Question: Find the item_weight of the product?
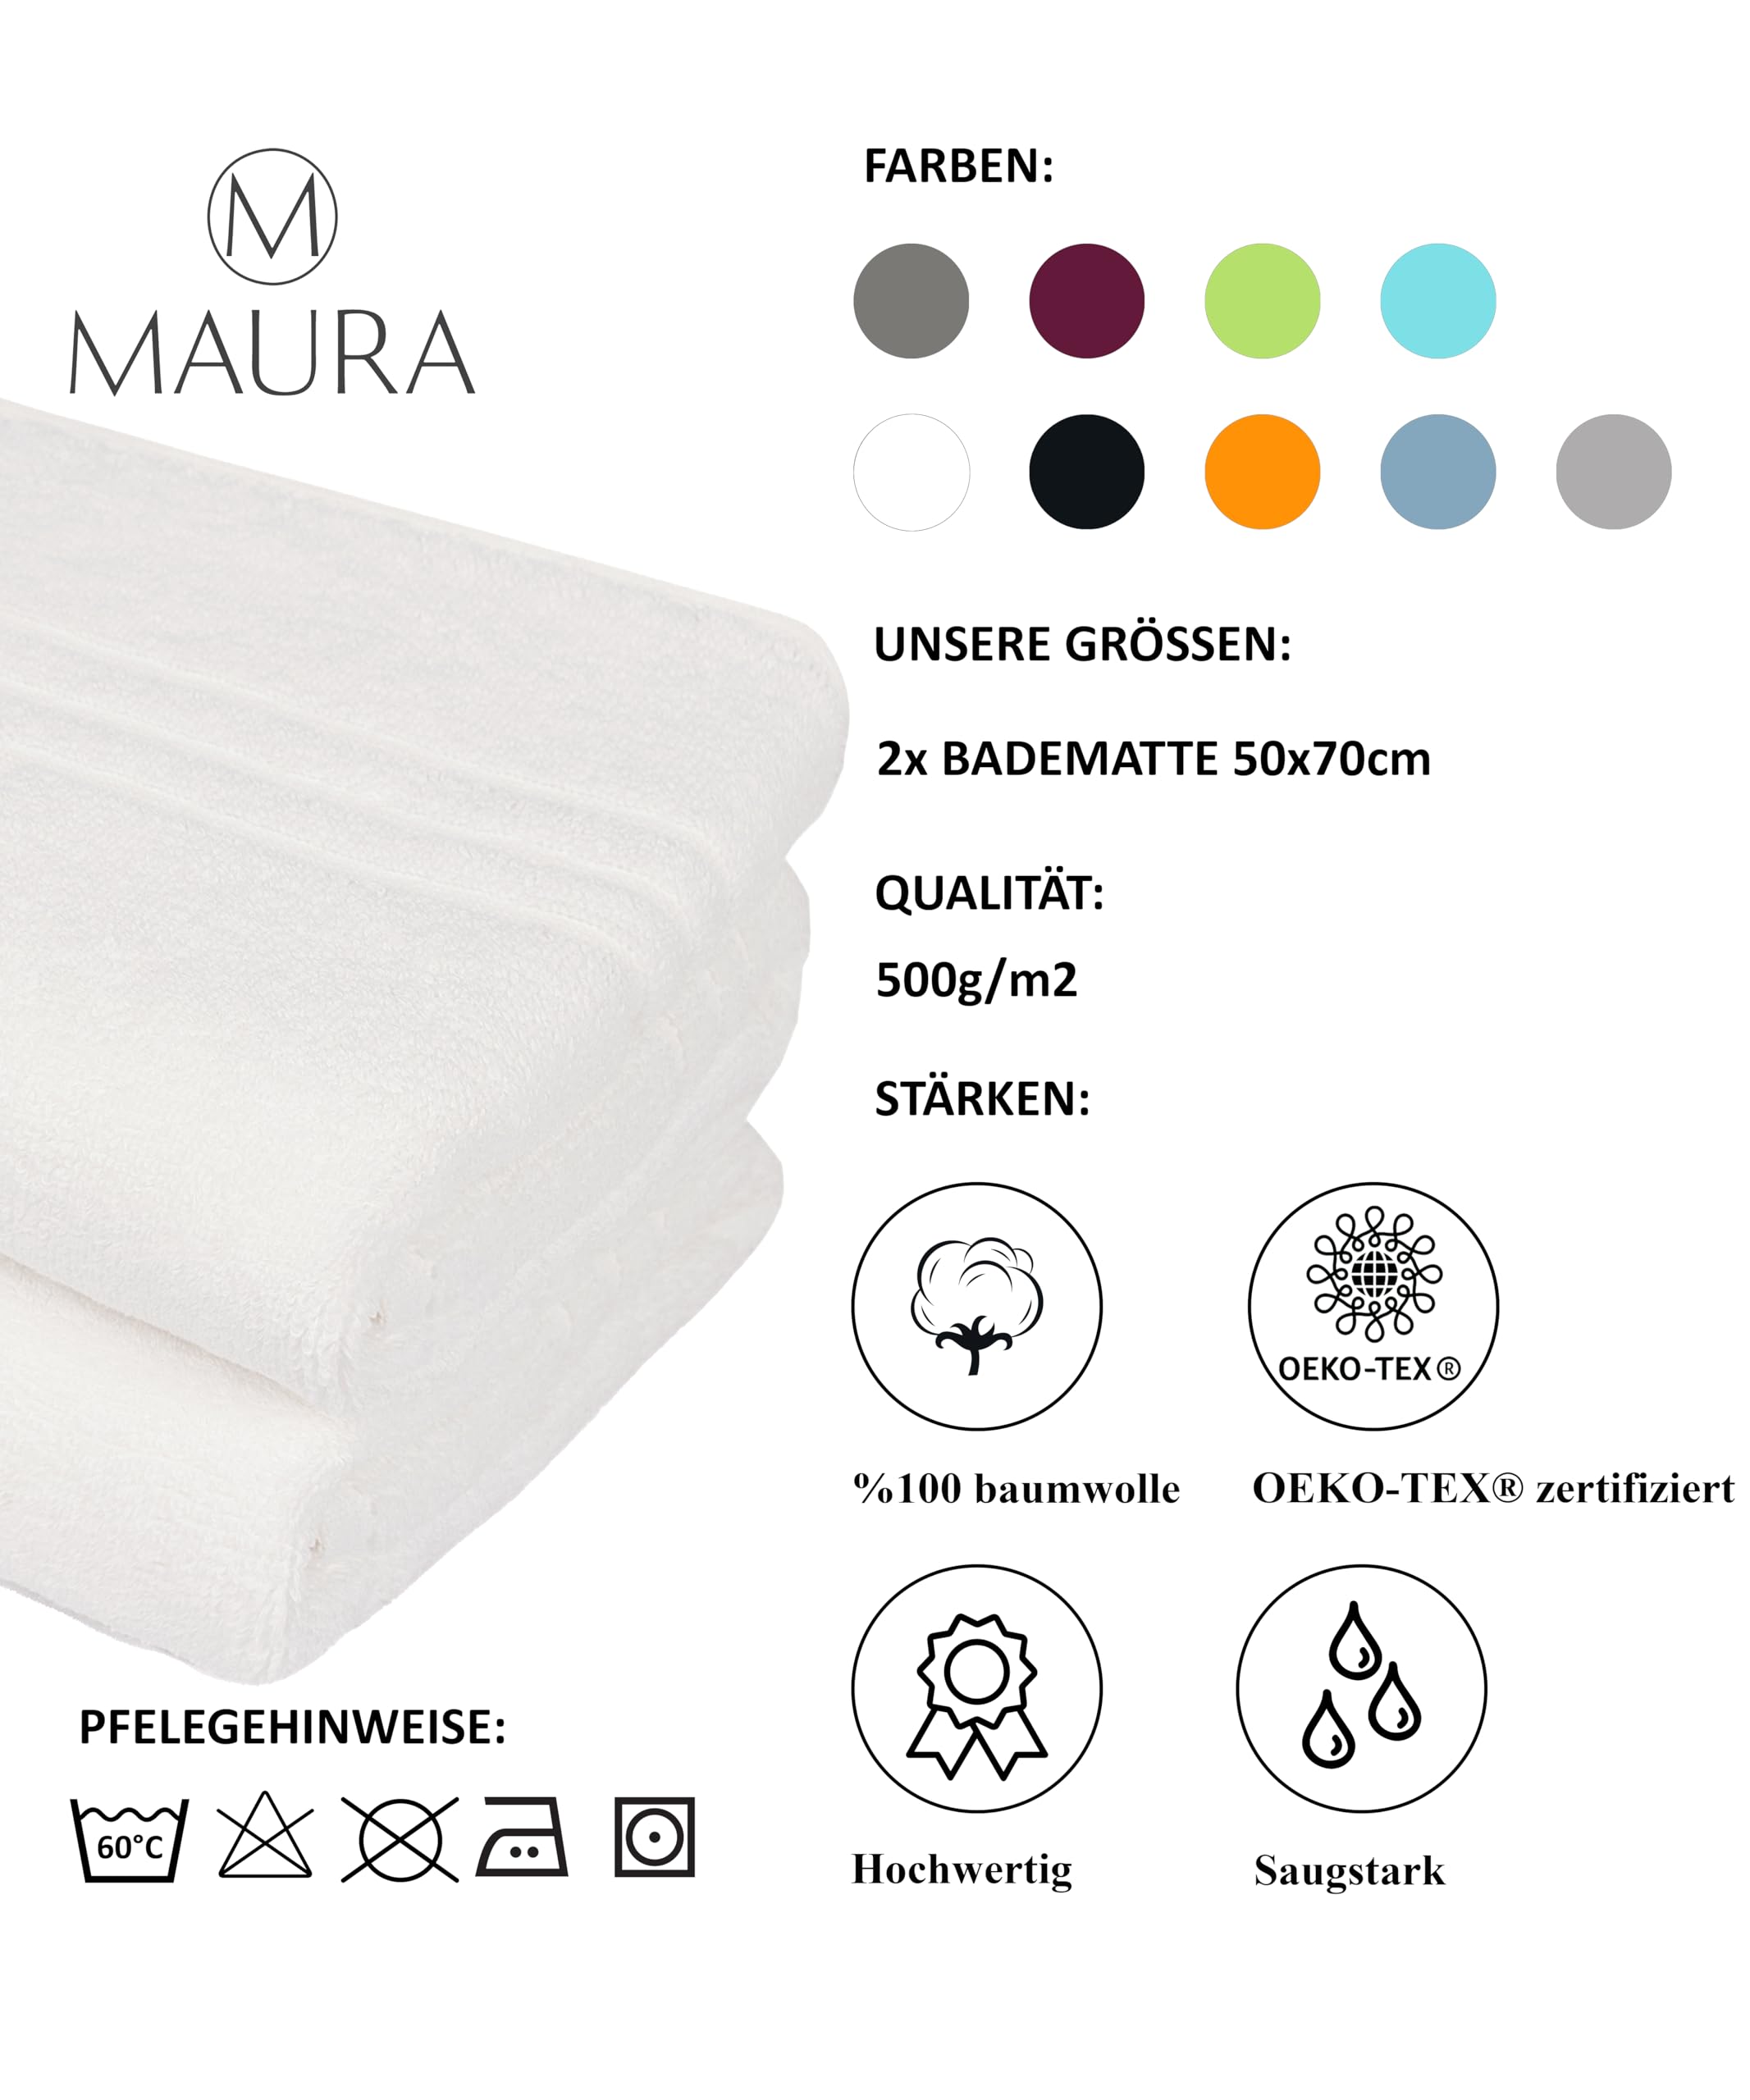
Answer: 500.0 gram